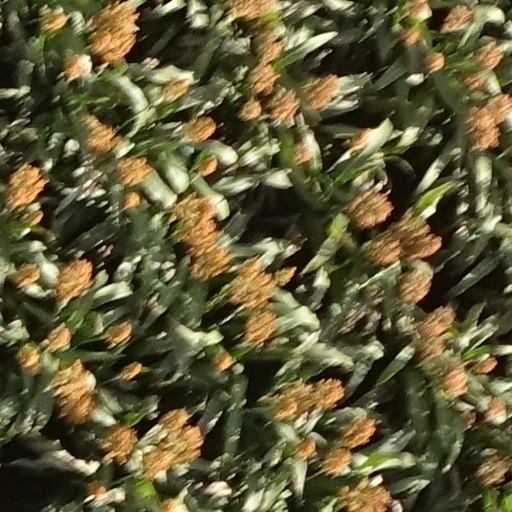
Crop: sorghum